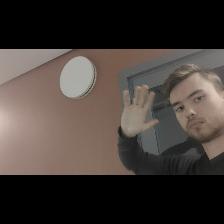
Label: Human